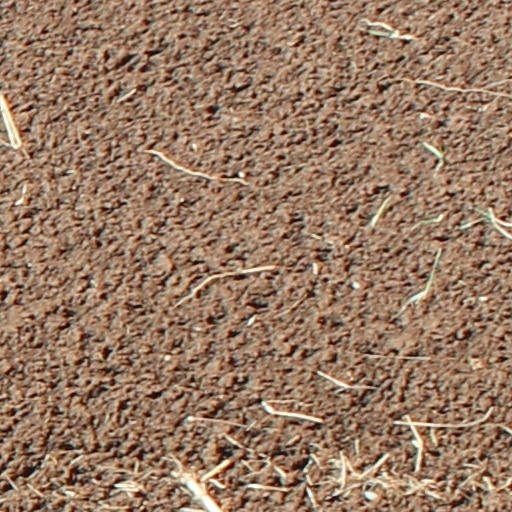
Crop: wheat